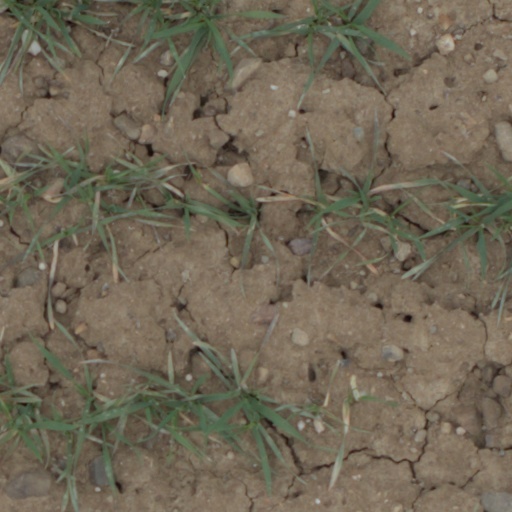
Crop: wheat